Qatar national football team

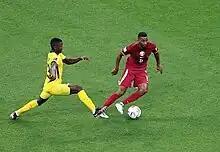
Qatar v Ecuador at the 2022 FIFA World Cup.

However, Qatar had an excellent campaign at the 2019 Asian Cup. Their opener saw them defeat Lebanon 2–0. This was followed by a 6–0 thrashing of North Korea and a 2–0 win against three-time champions Saudi Arabia, which sealed the team getting first place in the group. They had a 1–0 win against Iraq in the Round of 16 and a late win against defending runners-up South Korea in the quarter-finals, seeing them through to the semi-finals for the first time ever, where they defeated the hosts United Arab Emirates 4–0 to set up a final against 4-time winners Japan. Qatar ended up winning the final 3–1 over Japan, marking their first-ever major tournament title in their history, and capping off one of the most improbable Asian Cup runs in the tournament's history, especially since they conceded only one goal in all their games.